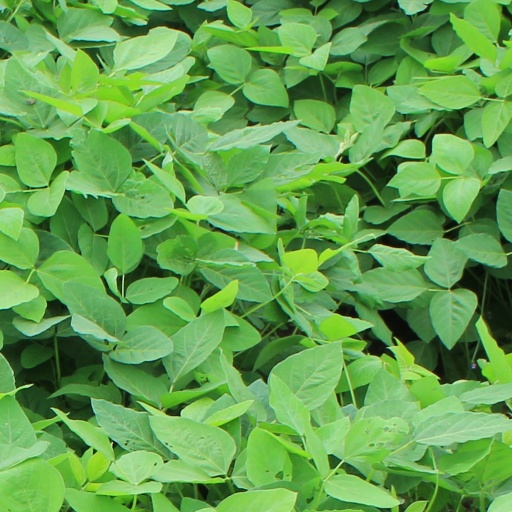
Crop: soybean